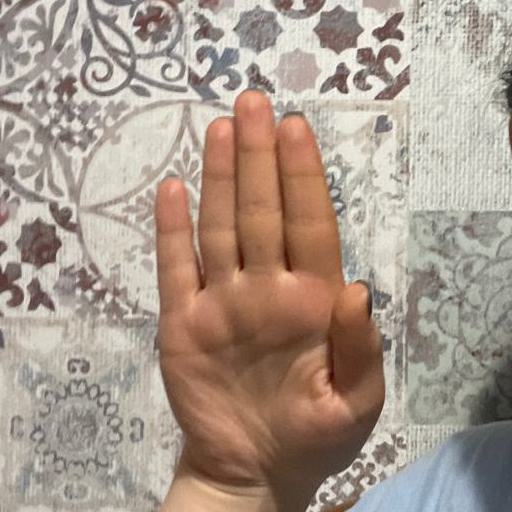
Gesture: stop